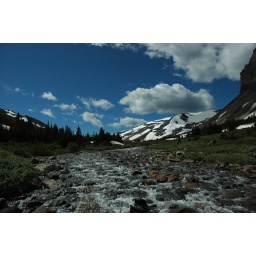
I took this while standing in a stream....good thing for water proof boots